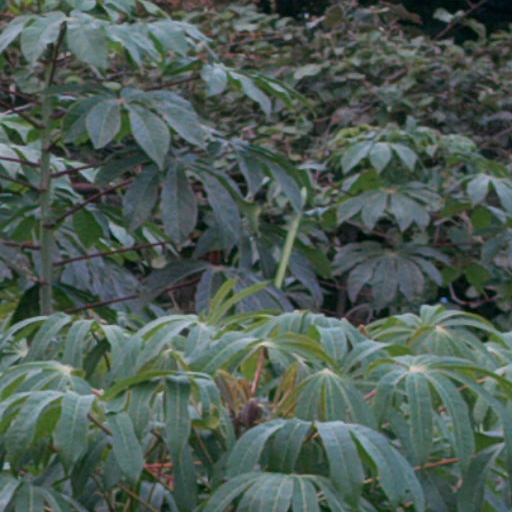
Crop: cassava